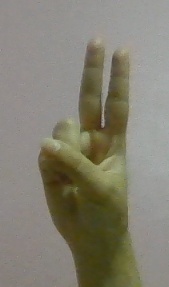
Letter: taa